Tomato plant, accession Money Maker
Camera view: vertical (180 deg); turntable rotation: 30 degrees
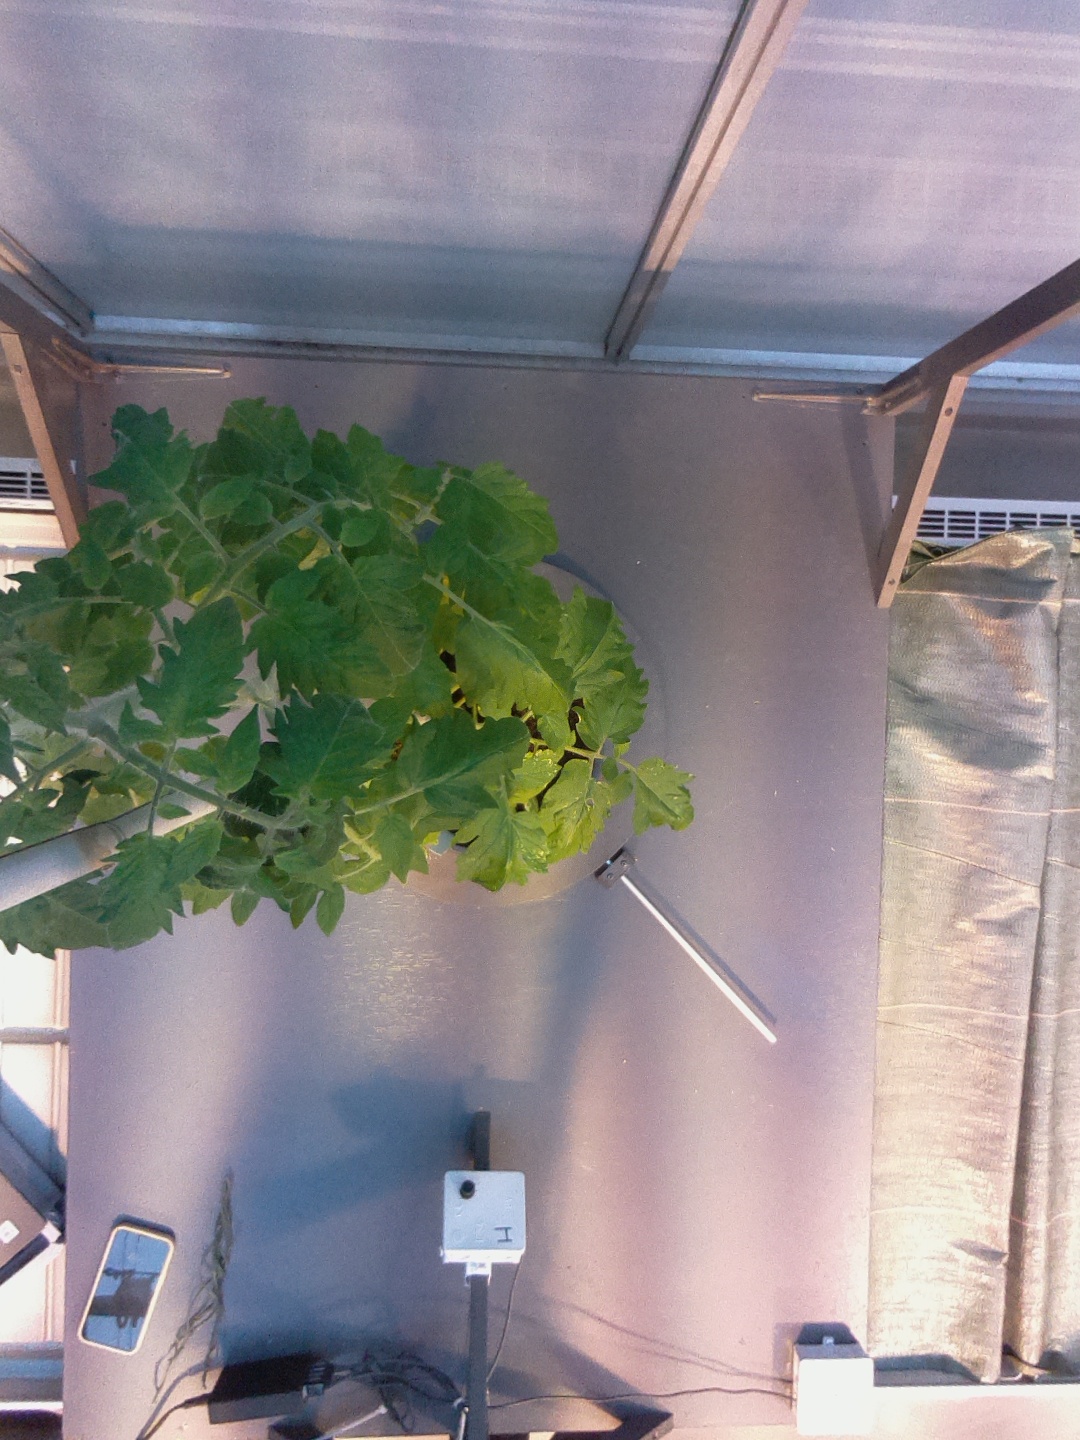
BBCH growth stage 65: Full flowering, 50%-60% of flowers open, first petals falling